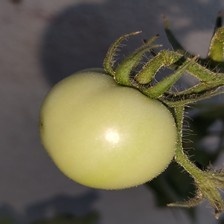
Label: tomato